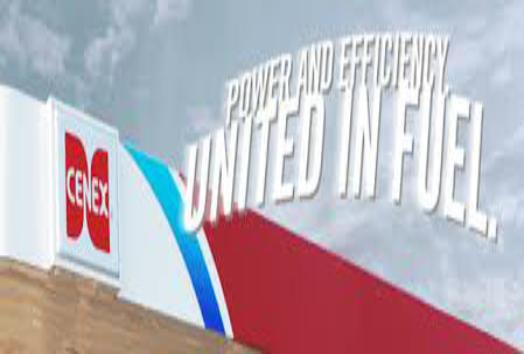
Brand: Cenex
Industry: Others